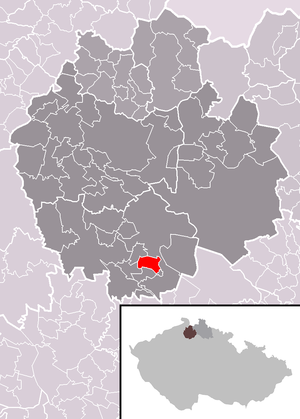
Okna est une commune du district de Česká Lípa, dans la région de Liberec, en République tchèque. Sa population s'élevait à 297 habitants en 2018.